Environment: real
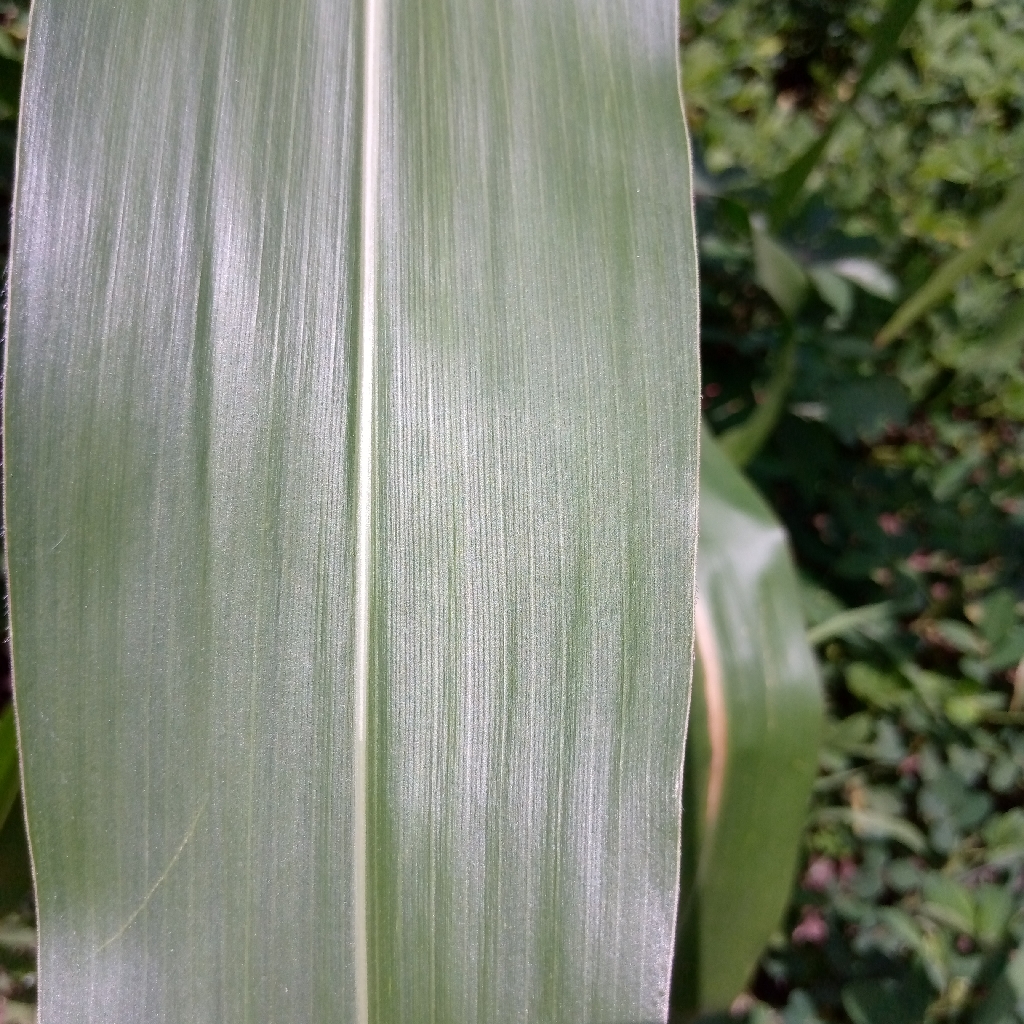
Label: healthy